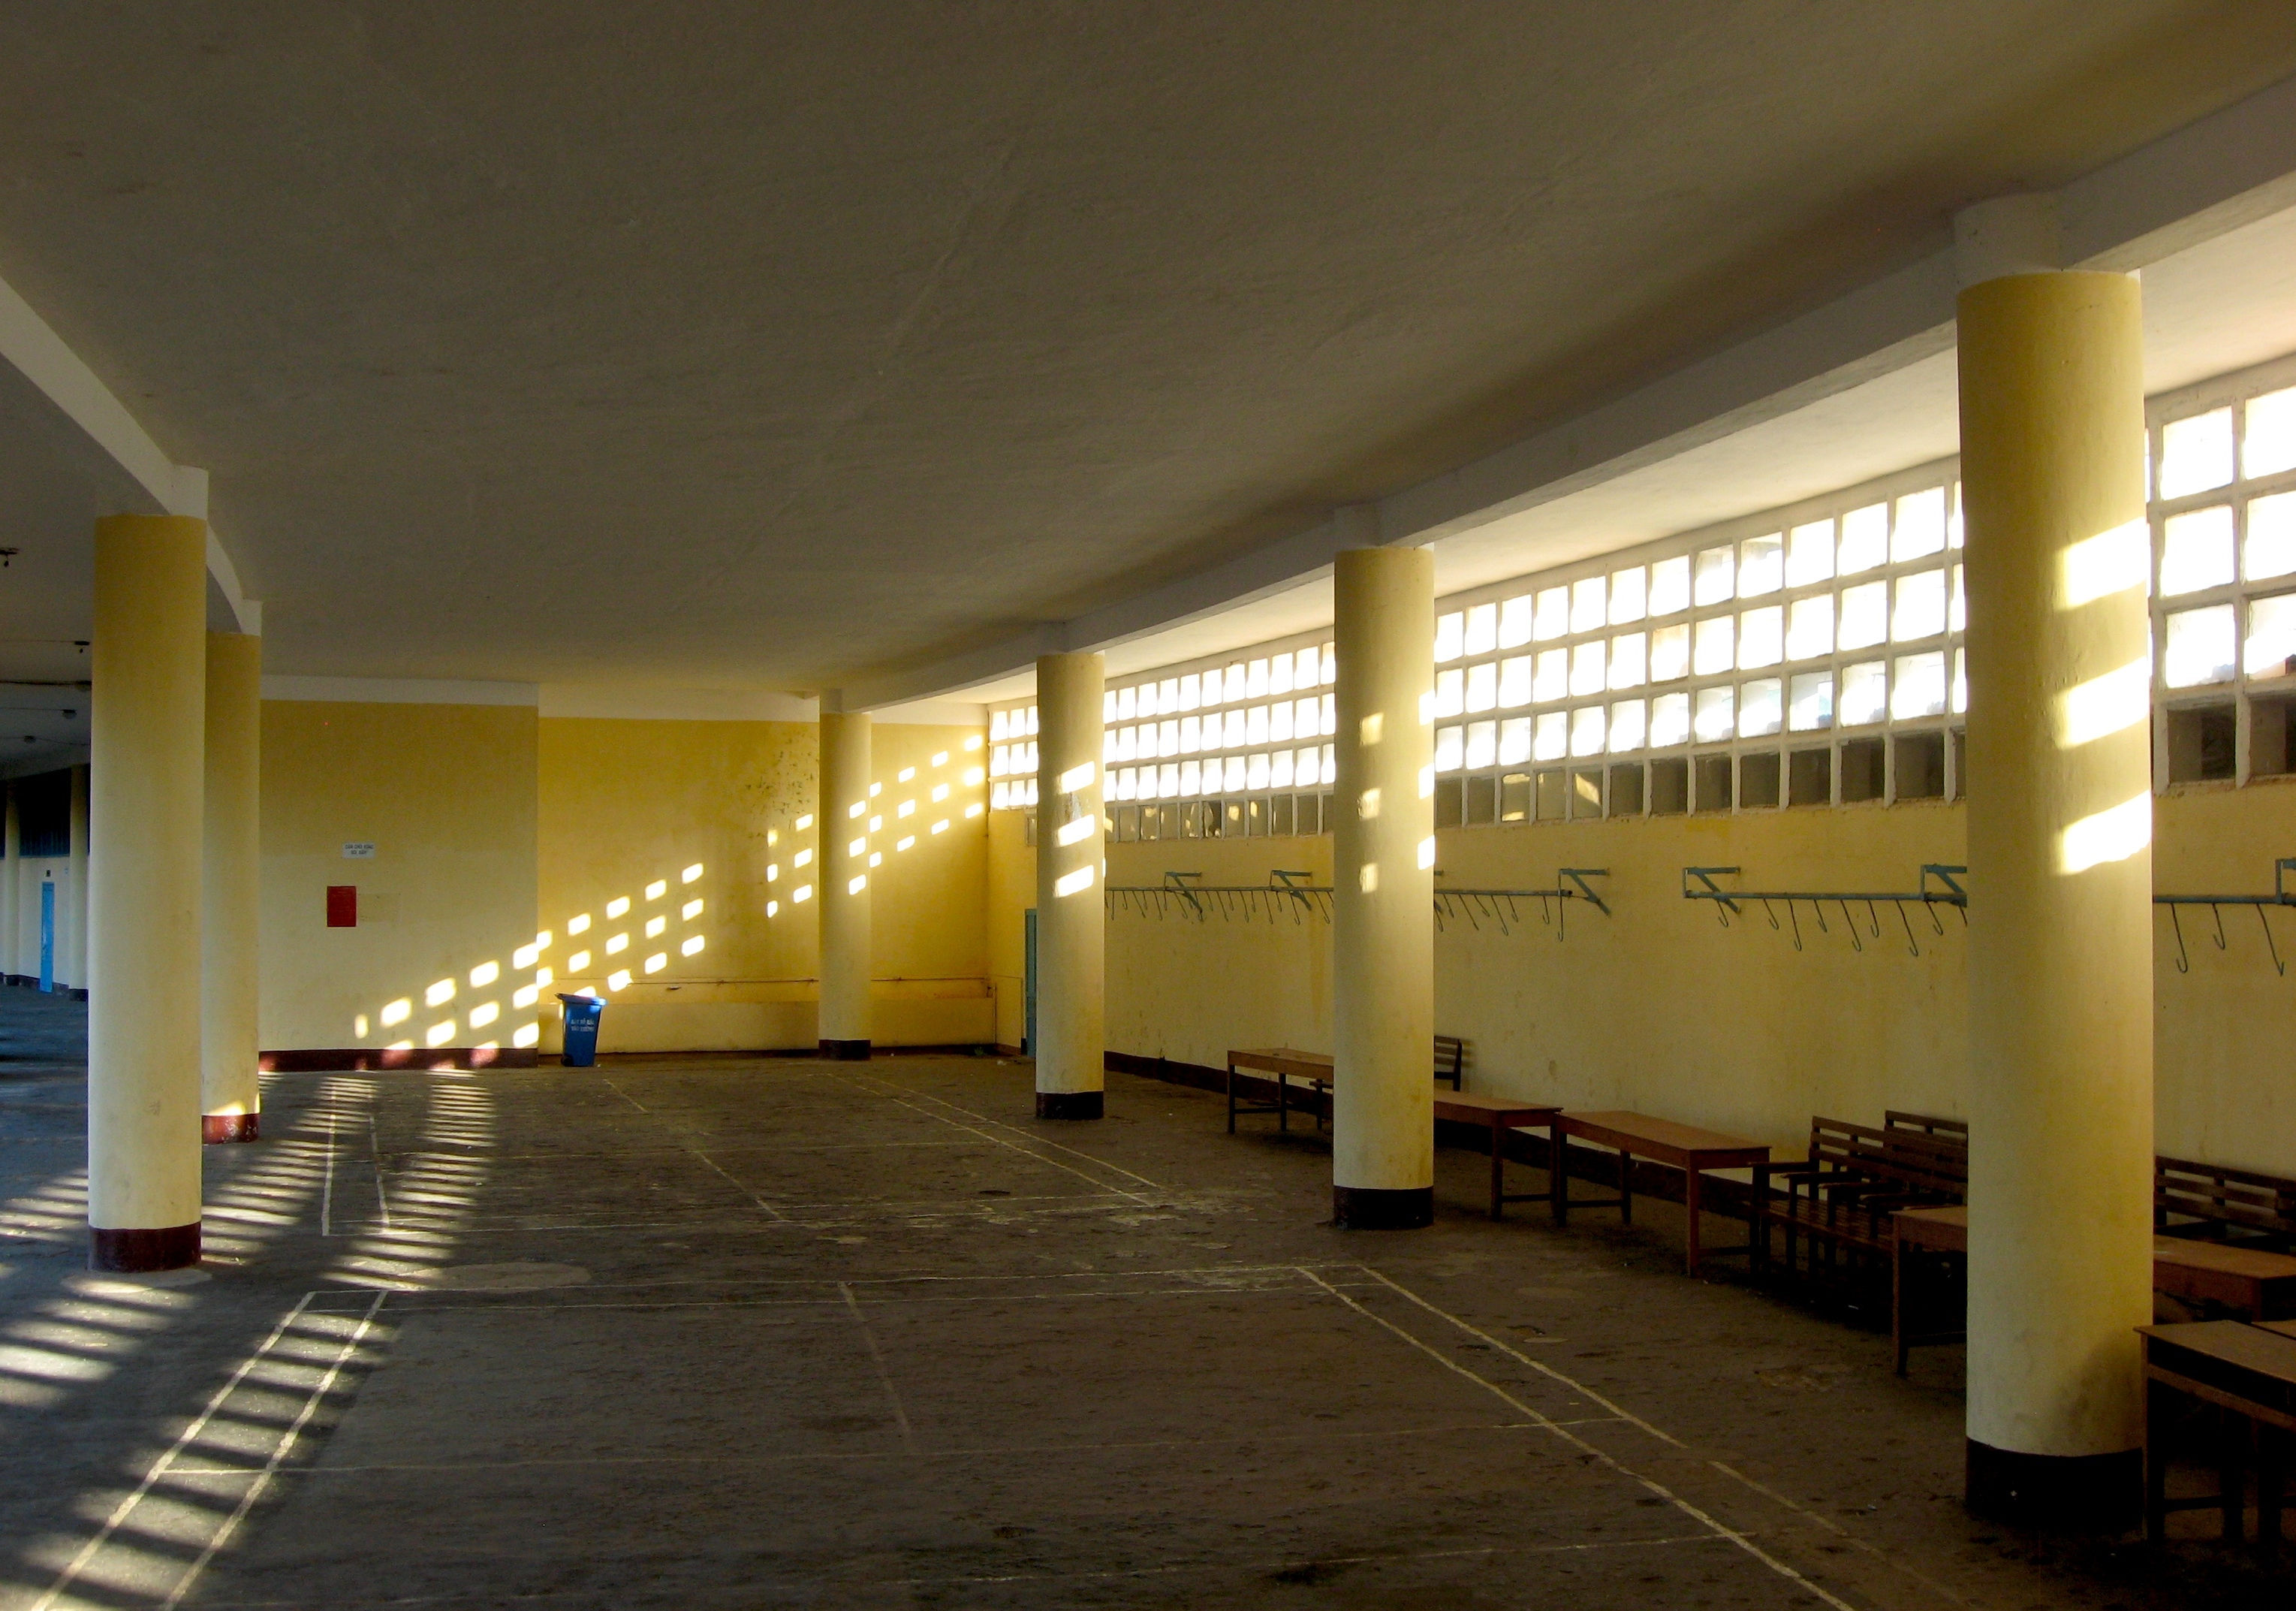
user: text: Có bao nhiêu cột trụ chính có thể nhìn thấy rõ ràng trong hình?
assistant: text: Sáu

user: text: Dựa vào các đường kẻ vạch trên sàn nhà, căn phòng này có thể được dùng cho hoạt động gì?
assistant: text: Thể thao, ví dụ như cầu lông hoặc bóng chuyền

user: text: Dựa vào hướng và độ dài của bóng đổ từ cửa sổ, có thể suy đoán thời điểm nào trong ngày?
assistant: text: Buổi sáng sớm hoặc chiều muộn

user: text: Kể tên ba đặc điểm khác nhau của căn phòng cho thấy nó có thể là một không gian đa năng?
assistant: text: Sàn nhà có kẻ vạch (dùng cho thể thao), các dãy ghế/bàn (có thể dùng cho học tập hoặc chờ đợi), và các móc treo đồ trên tường (để treo áo khoác hoặc túi)